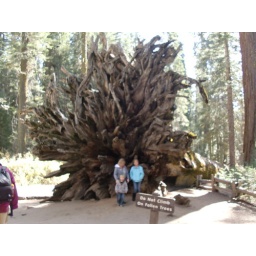
This tree has been on the ground over 200 years